Main-group element-mediated activation of dinitrogen

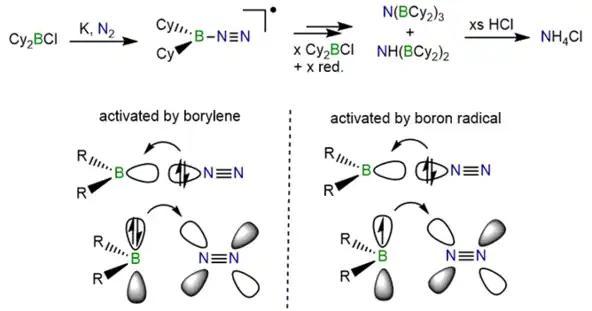

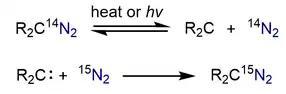
Reversible bonding between carbene and dinitrogen

Carbene species have also been considered a good choice to activate N. The decomposition of diazoalkanes with the release of N is one of the most widely used strategies to produce carbenes. Its reverse reaction could be considered as the activation of N with carbenes. For example, in 1992, Dailey "et al." reported that the photolysis of 3-bromo-3-(trifluoromethyl)diazirines in an argon matrix could afford bromo(trifluoromethyl)carbene. Bromo(trifluoromethyl)carbene could rebound N photochemically in matrix to form the corresponding diazo compound.